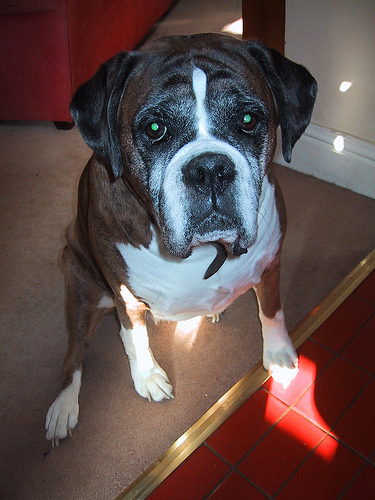
Breed: boxer